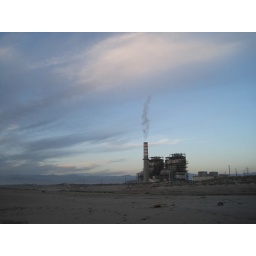
There are a few plants right on the beach in Socal